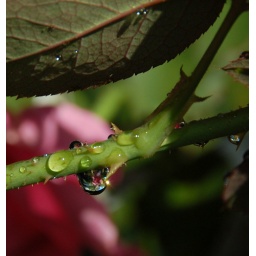
rose garden under a blue sky by the sun